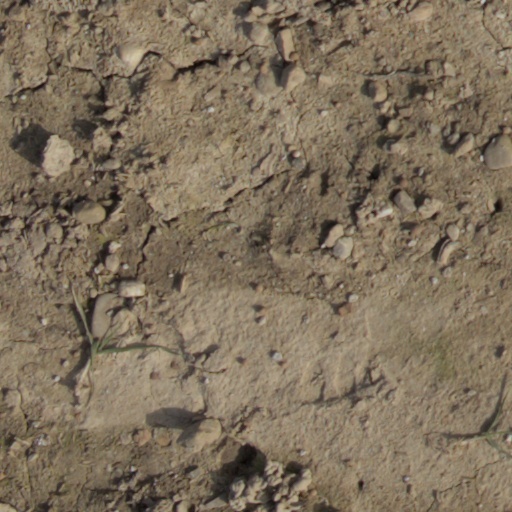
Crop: wheat